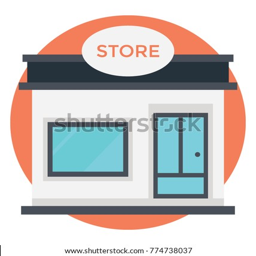
an icon of a small store in flat vector design